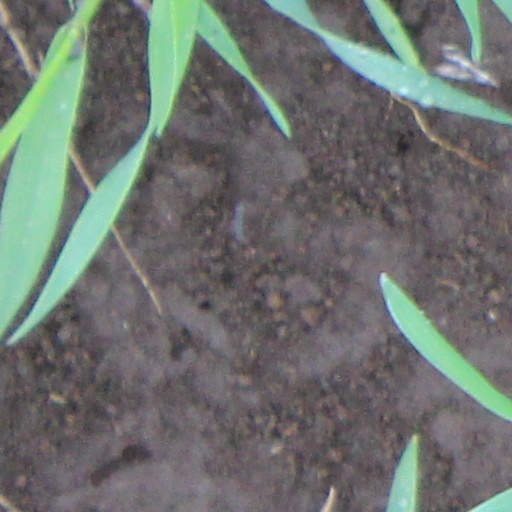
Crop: wheat